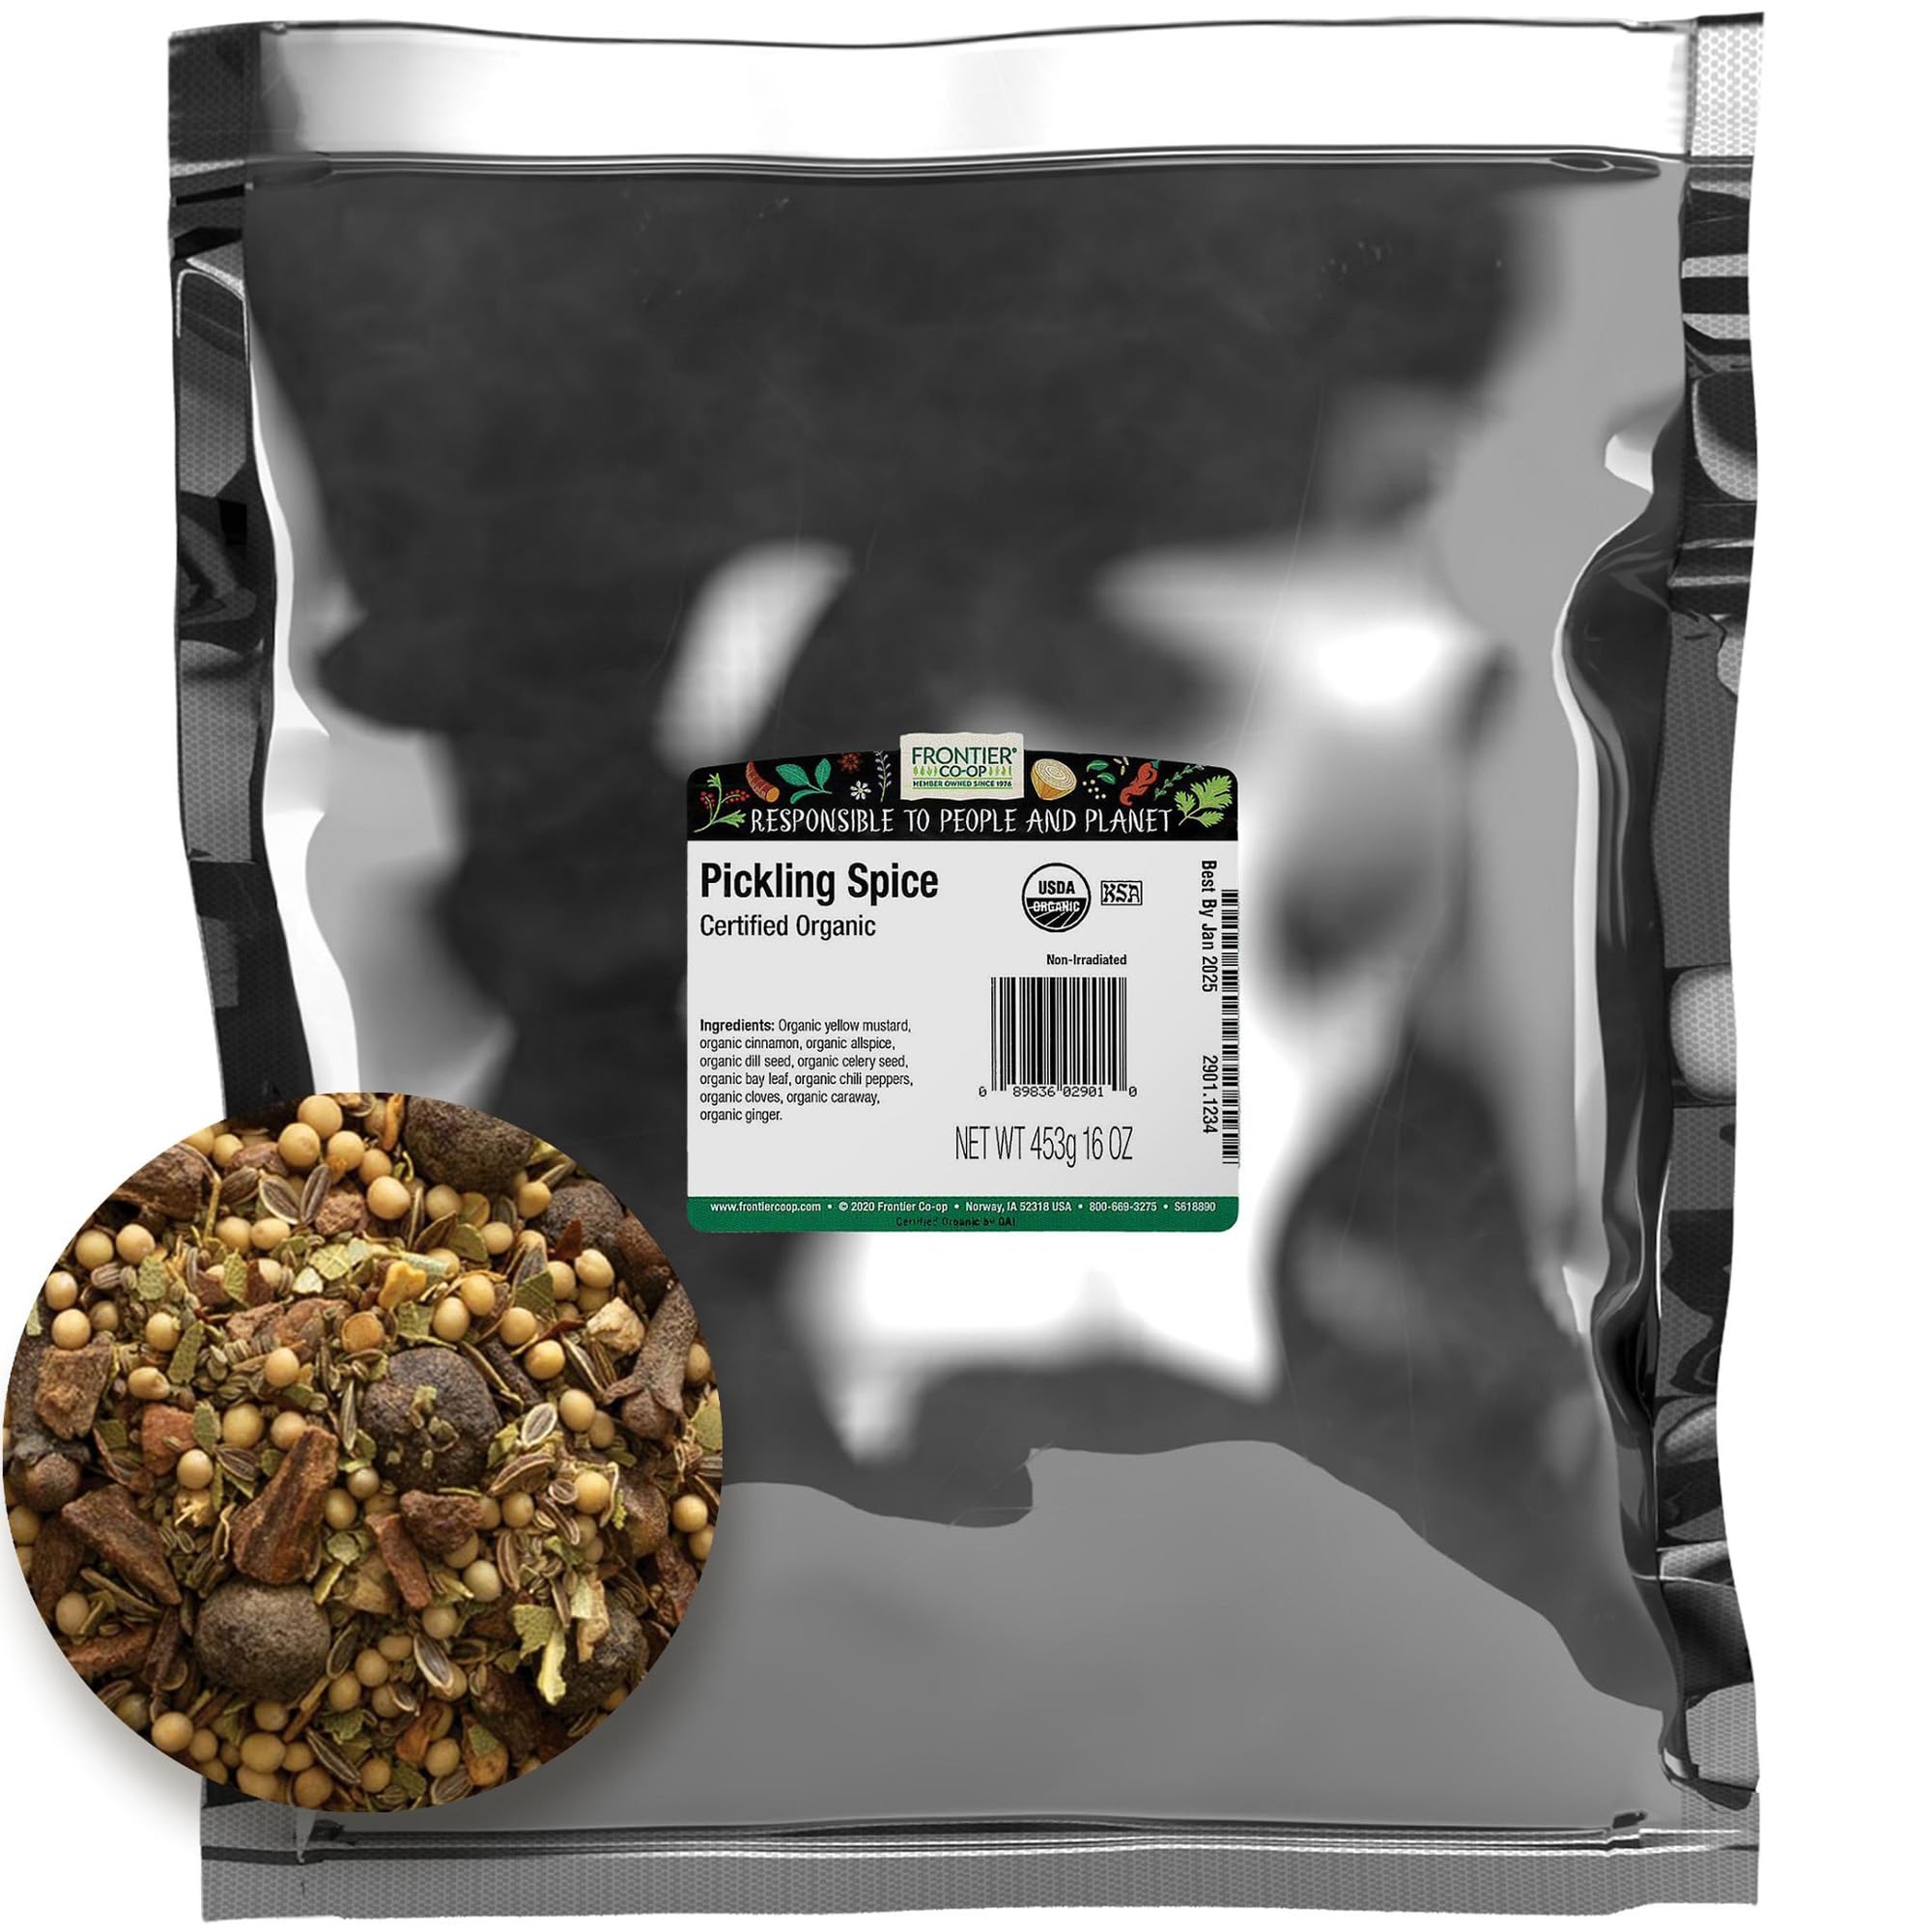
Item Name: Frontier Co-op Organic Pickling Spice 1lb
Bullet Point 1: Pickling Spice: Frontier Co-op Organic Pickling Spice is a mixture of whole spices, seeds, and herbs that are commonly used for brined foods and expanding any food's lifespan. It provides a complex flavor for the preserving and pickling process. There are no artificial additives or chemicals used during any step of the manufacturing process.
Bullet Point 2: A Versatile Ingredient: Pickling spice is commonly used for preserving food or extending a food's lifespan, especially when it comes to fruits and vegetables. Try it for pickling beets, carrots, and even your favorite fruits. When cooking, place the spice in a cheesecloth for easy removal when done.
Bullet Point 3: Flavorful And Robust: Frontier Organic Pickling Spice provides a diverse flavor and has just the right blend of spices for seasoning regular pickles or sweet pickles. This mixture of dried and whole spices, seeds, and herbs delivers a complex flavor with a mildly pungent aroma.
Bullet Point 4: Organic Ingredients: Our high-quality, salt-free pickling spice includes whole spices and herbs that are dried out to deliver a perfectly flavorful blend. There are no artificial chemicals or additives used at any step of the manufacturing process. It is 100% organic, Kosher certified and non-irradiated.
Bullet Point 5: About Us: Owned by stores and organizations that buy and sell our products, Frontier Co-op has been a member-owned cooperative since 1976. We support natural living and our products are never irradiated or treated with ETO. We’re committed to the health and welfare of the environment and everyone producing and consuming our botanical products.
Value: 16.0
Unit: Ounce

Price: 24.32